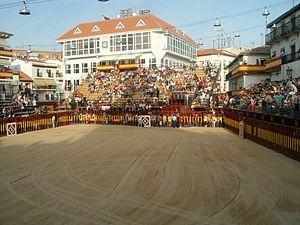
Place des taureaux d'Arganda del Rey (Communauté de Madrid, Espagne).
La comarque d'Alcalá ou comarque complutense est une comarque historique castillane située à l'est de la Communauté de Madrid, en Espagne. Sa capitale est Alcalá de Henares. Officiellement la Communauté de Madrid n'a défini aucune comarque, cependant, divers organismes de l'administration de la communauté autonome ont défini plusieurs comarques selon différents critères.